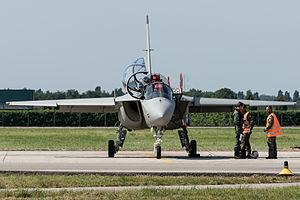
L'Aermacchi M-346 Master est un biplace d’entraînement militaire avancé et de transformation opérationnelle dérivé du Yakovlev Yak-130.